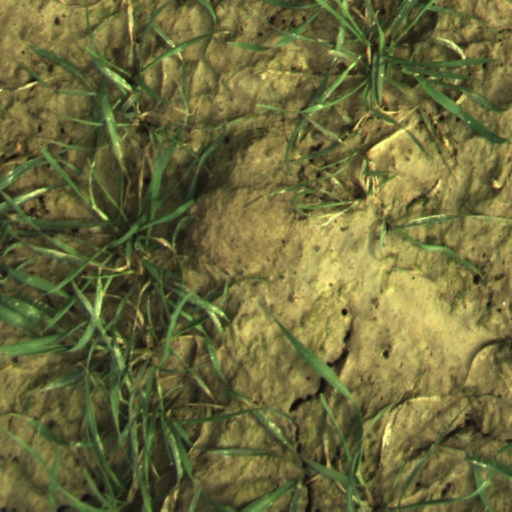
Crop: wheat